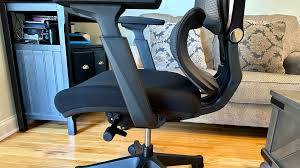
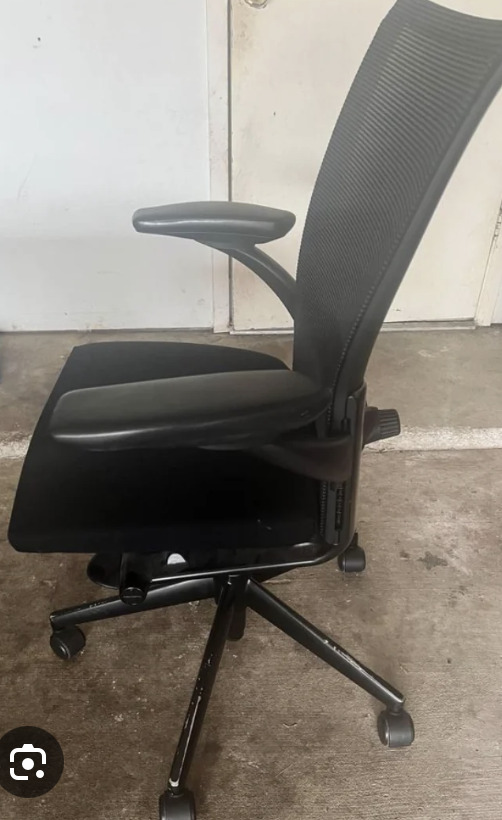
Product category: items_chair
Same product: no